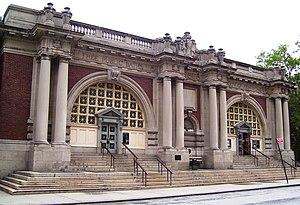
Arnold William Brunner est un architecte américain né et décédé à New York.